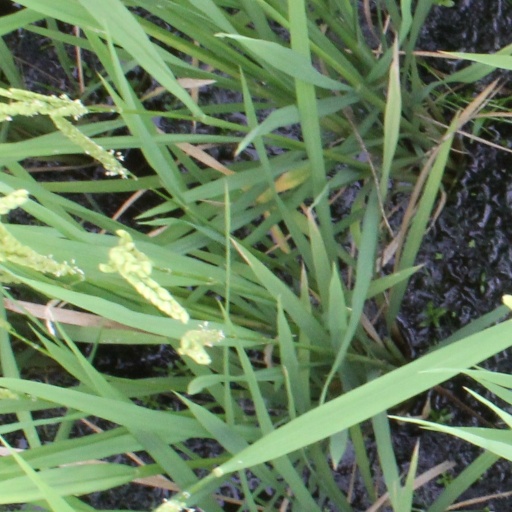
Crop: rice